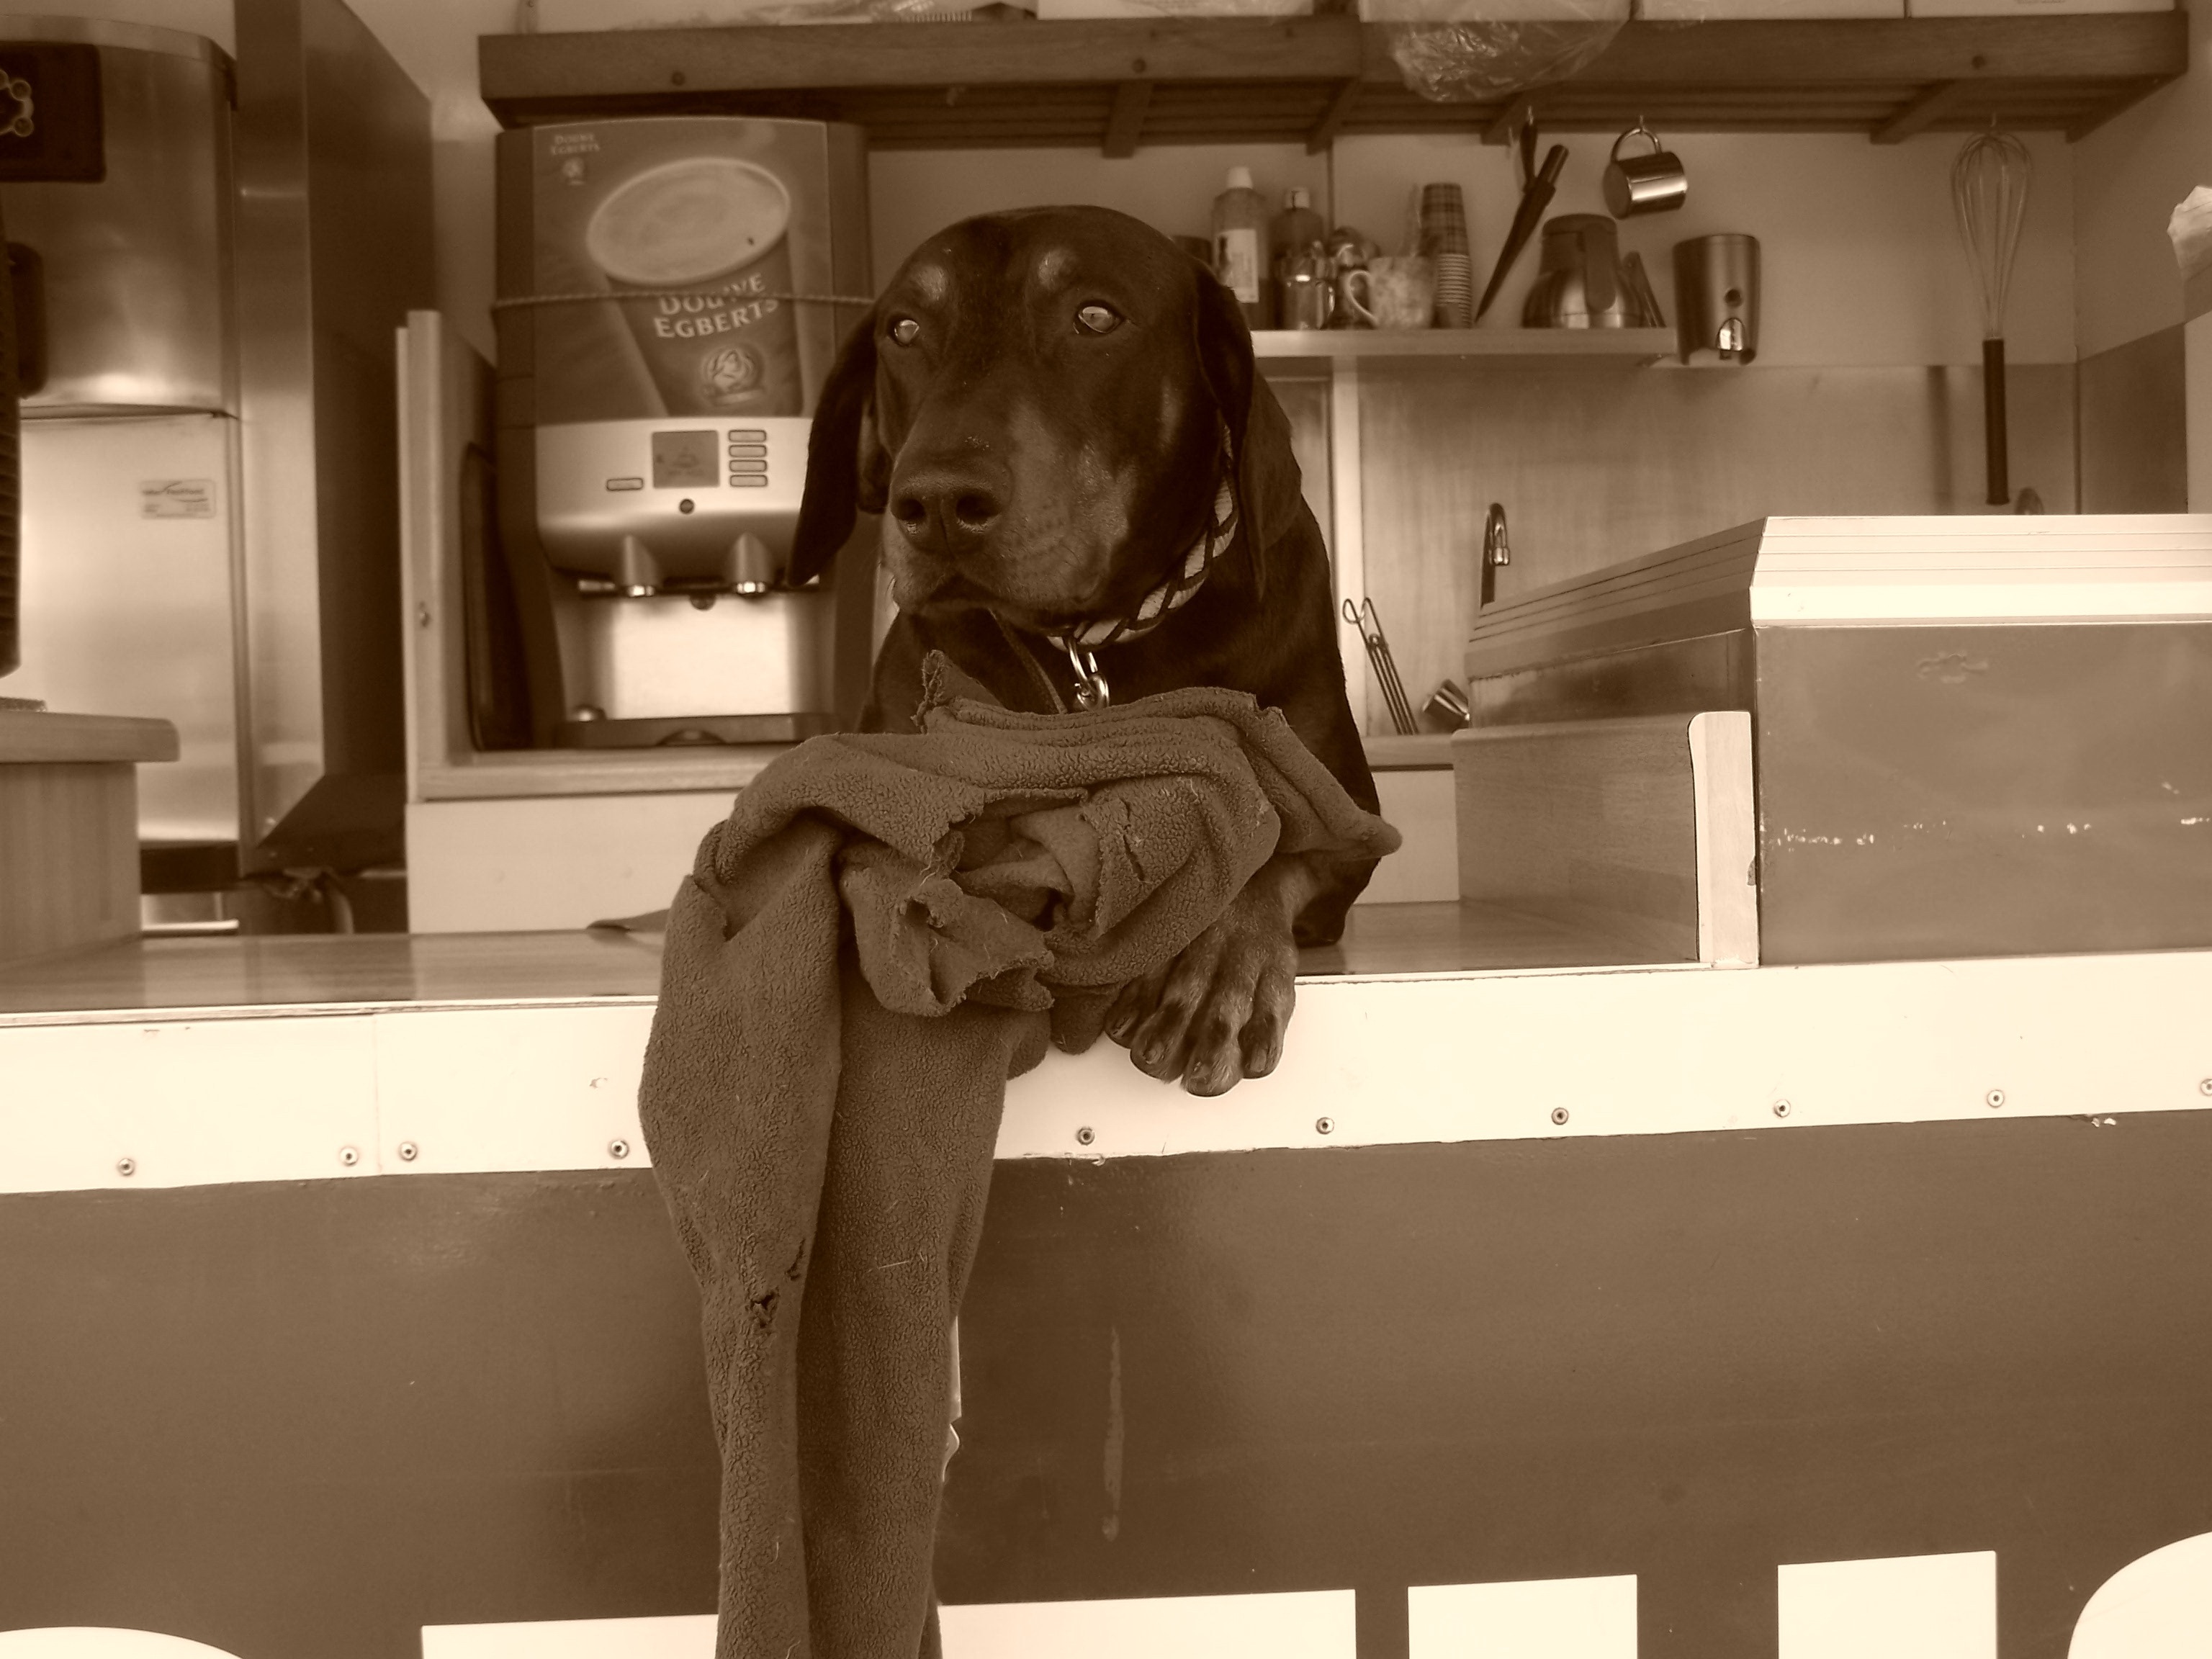
wood, white, dog, cat, color, black, monochrome, snack, sculpture, art, photograph, image, shape, doberman, dog like mammal, human positions